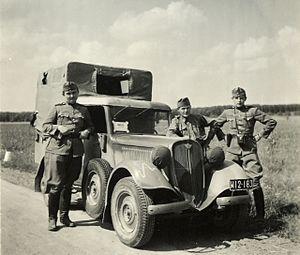
Le Fiat-Polski 508/518 était un véhicule militaire hybride développé en Pologne avec les éléments des deux modèles automobiles Fiat 508 et 518.